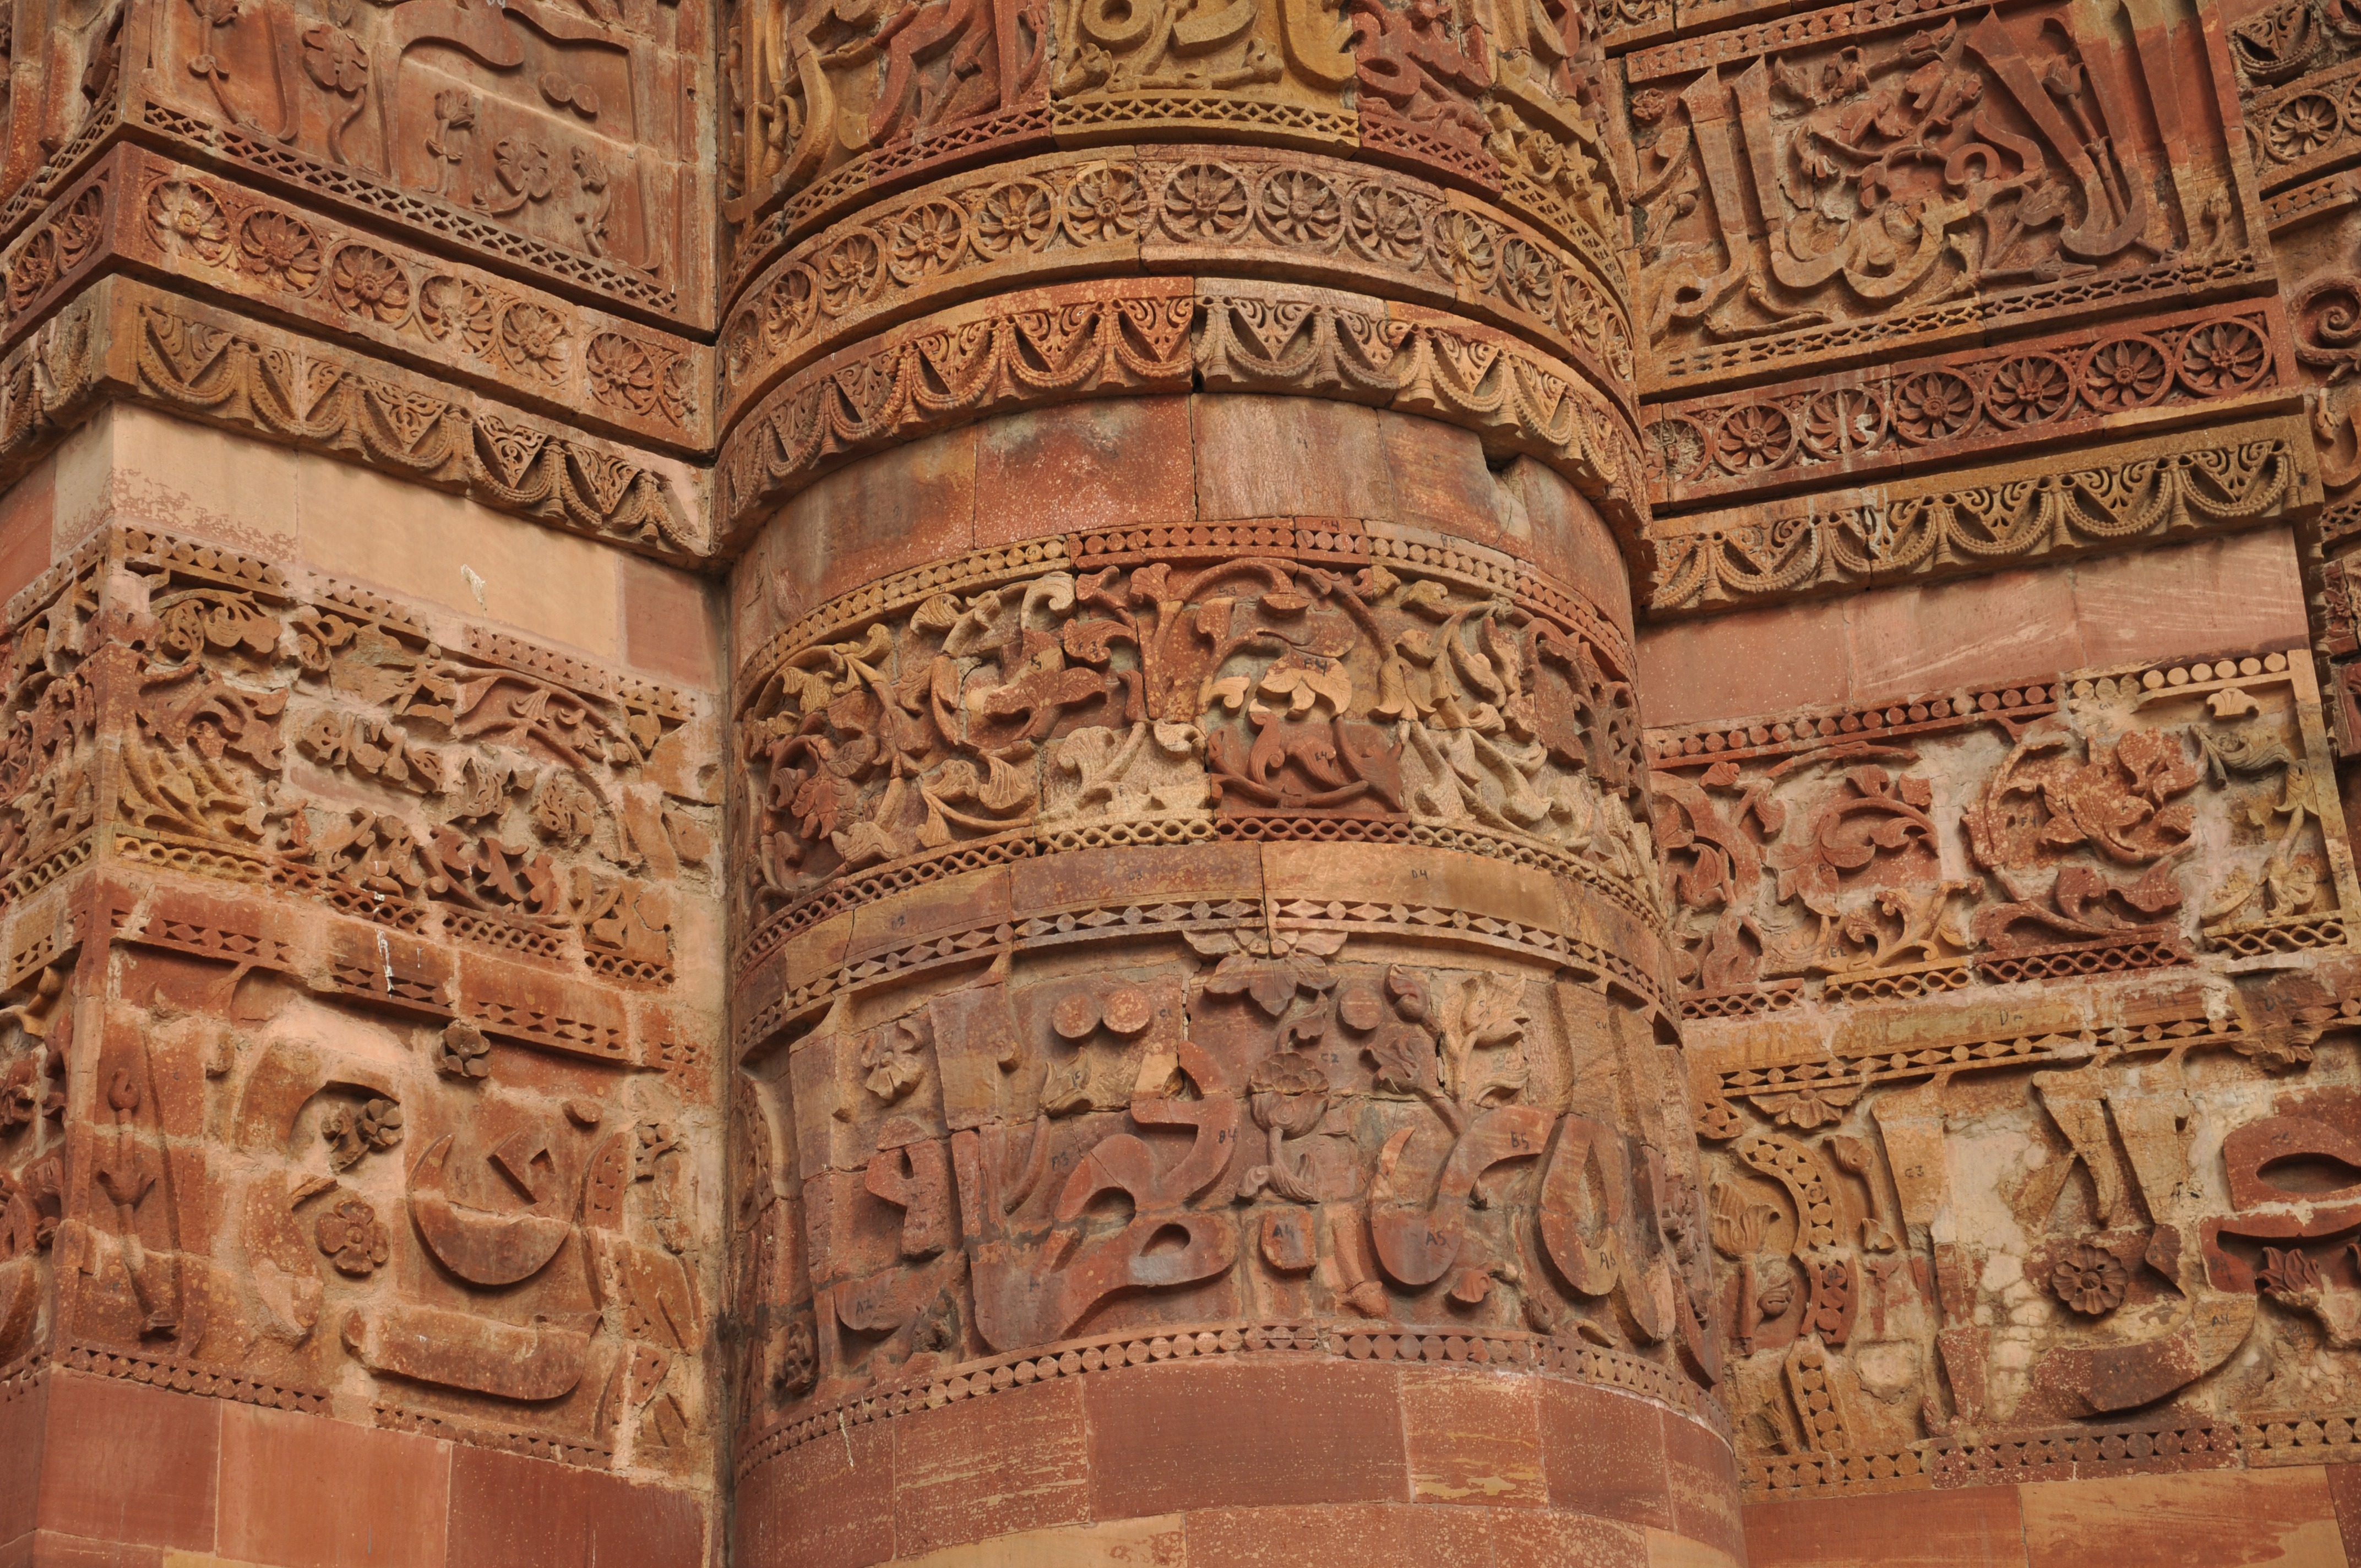
structure, antique, palace, wall, arch, facade, cathedral, place of worship, baptistery, art, temple, carvings, carved, history, india, basilica, carving, hindu, relief, archaeological site, stone carving, ancient history, urdu